Hukuru Vileyrey

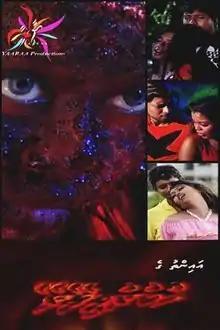
Official film poster

Hukuru Vileyrey, is a 2006 Maldivian romantic horror film directed by Aishath Rishmy and Aminath Rasheedha. Produced by Rasheedha under Yaaraa Productions, the film stars Yoosuf Shafeeu, Aishath Rishmy, Mariyam Azza and Zeenath Abbas in pivotal roles.